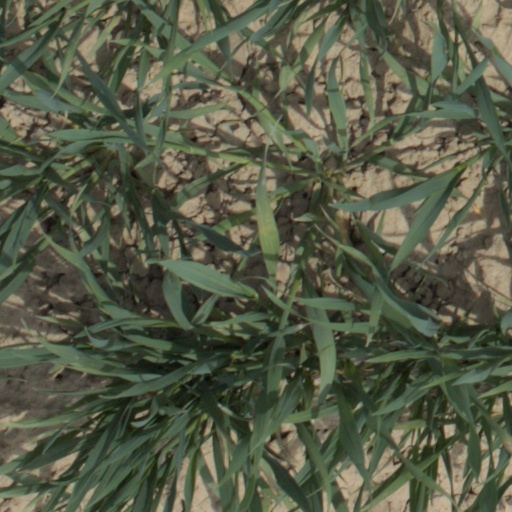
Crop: wheat